Mercedes-AMG

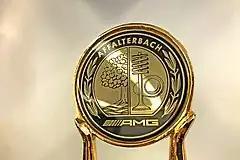
Mercedes AMG Classic Logo

AMG was established in 1967 as a racing engine manufacturer under the name "AMG Motorenbau- und Entwicklungsgesellschaft mbH" (translated from German as "AMG Engine Production and Development Limited") by former Mercedes-Benz engineers Hans Werner Aufrecht and Erhard Melcher in Burgstall an der Murr, near Stuttgart. The name "AMG" is derived from the initials of Aufrecht, Melcher, and Großaspach (Aufrecht's birthplace). In 1976, the majority of AMG's operations moved to Affalterbach, with racing-engine development remaining in Burgstall. At this time, Erhard Melcher ceased his partnership but continued working at the Burgstall location.